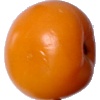
Label: Tomato Yellow 1